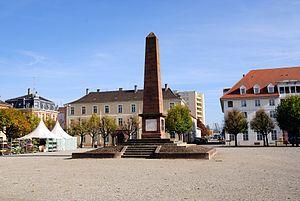
Huningue [ynɛ̃g] est une commune française de l'agglomération trinationale de Bâle, située dans le département du Haut-Rhin, en région Grand Est.